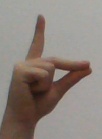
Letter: ta